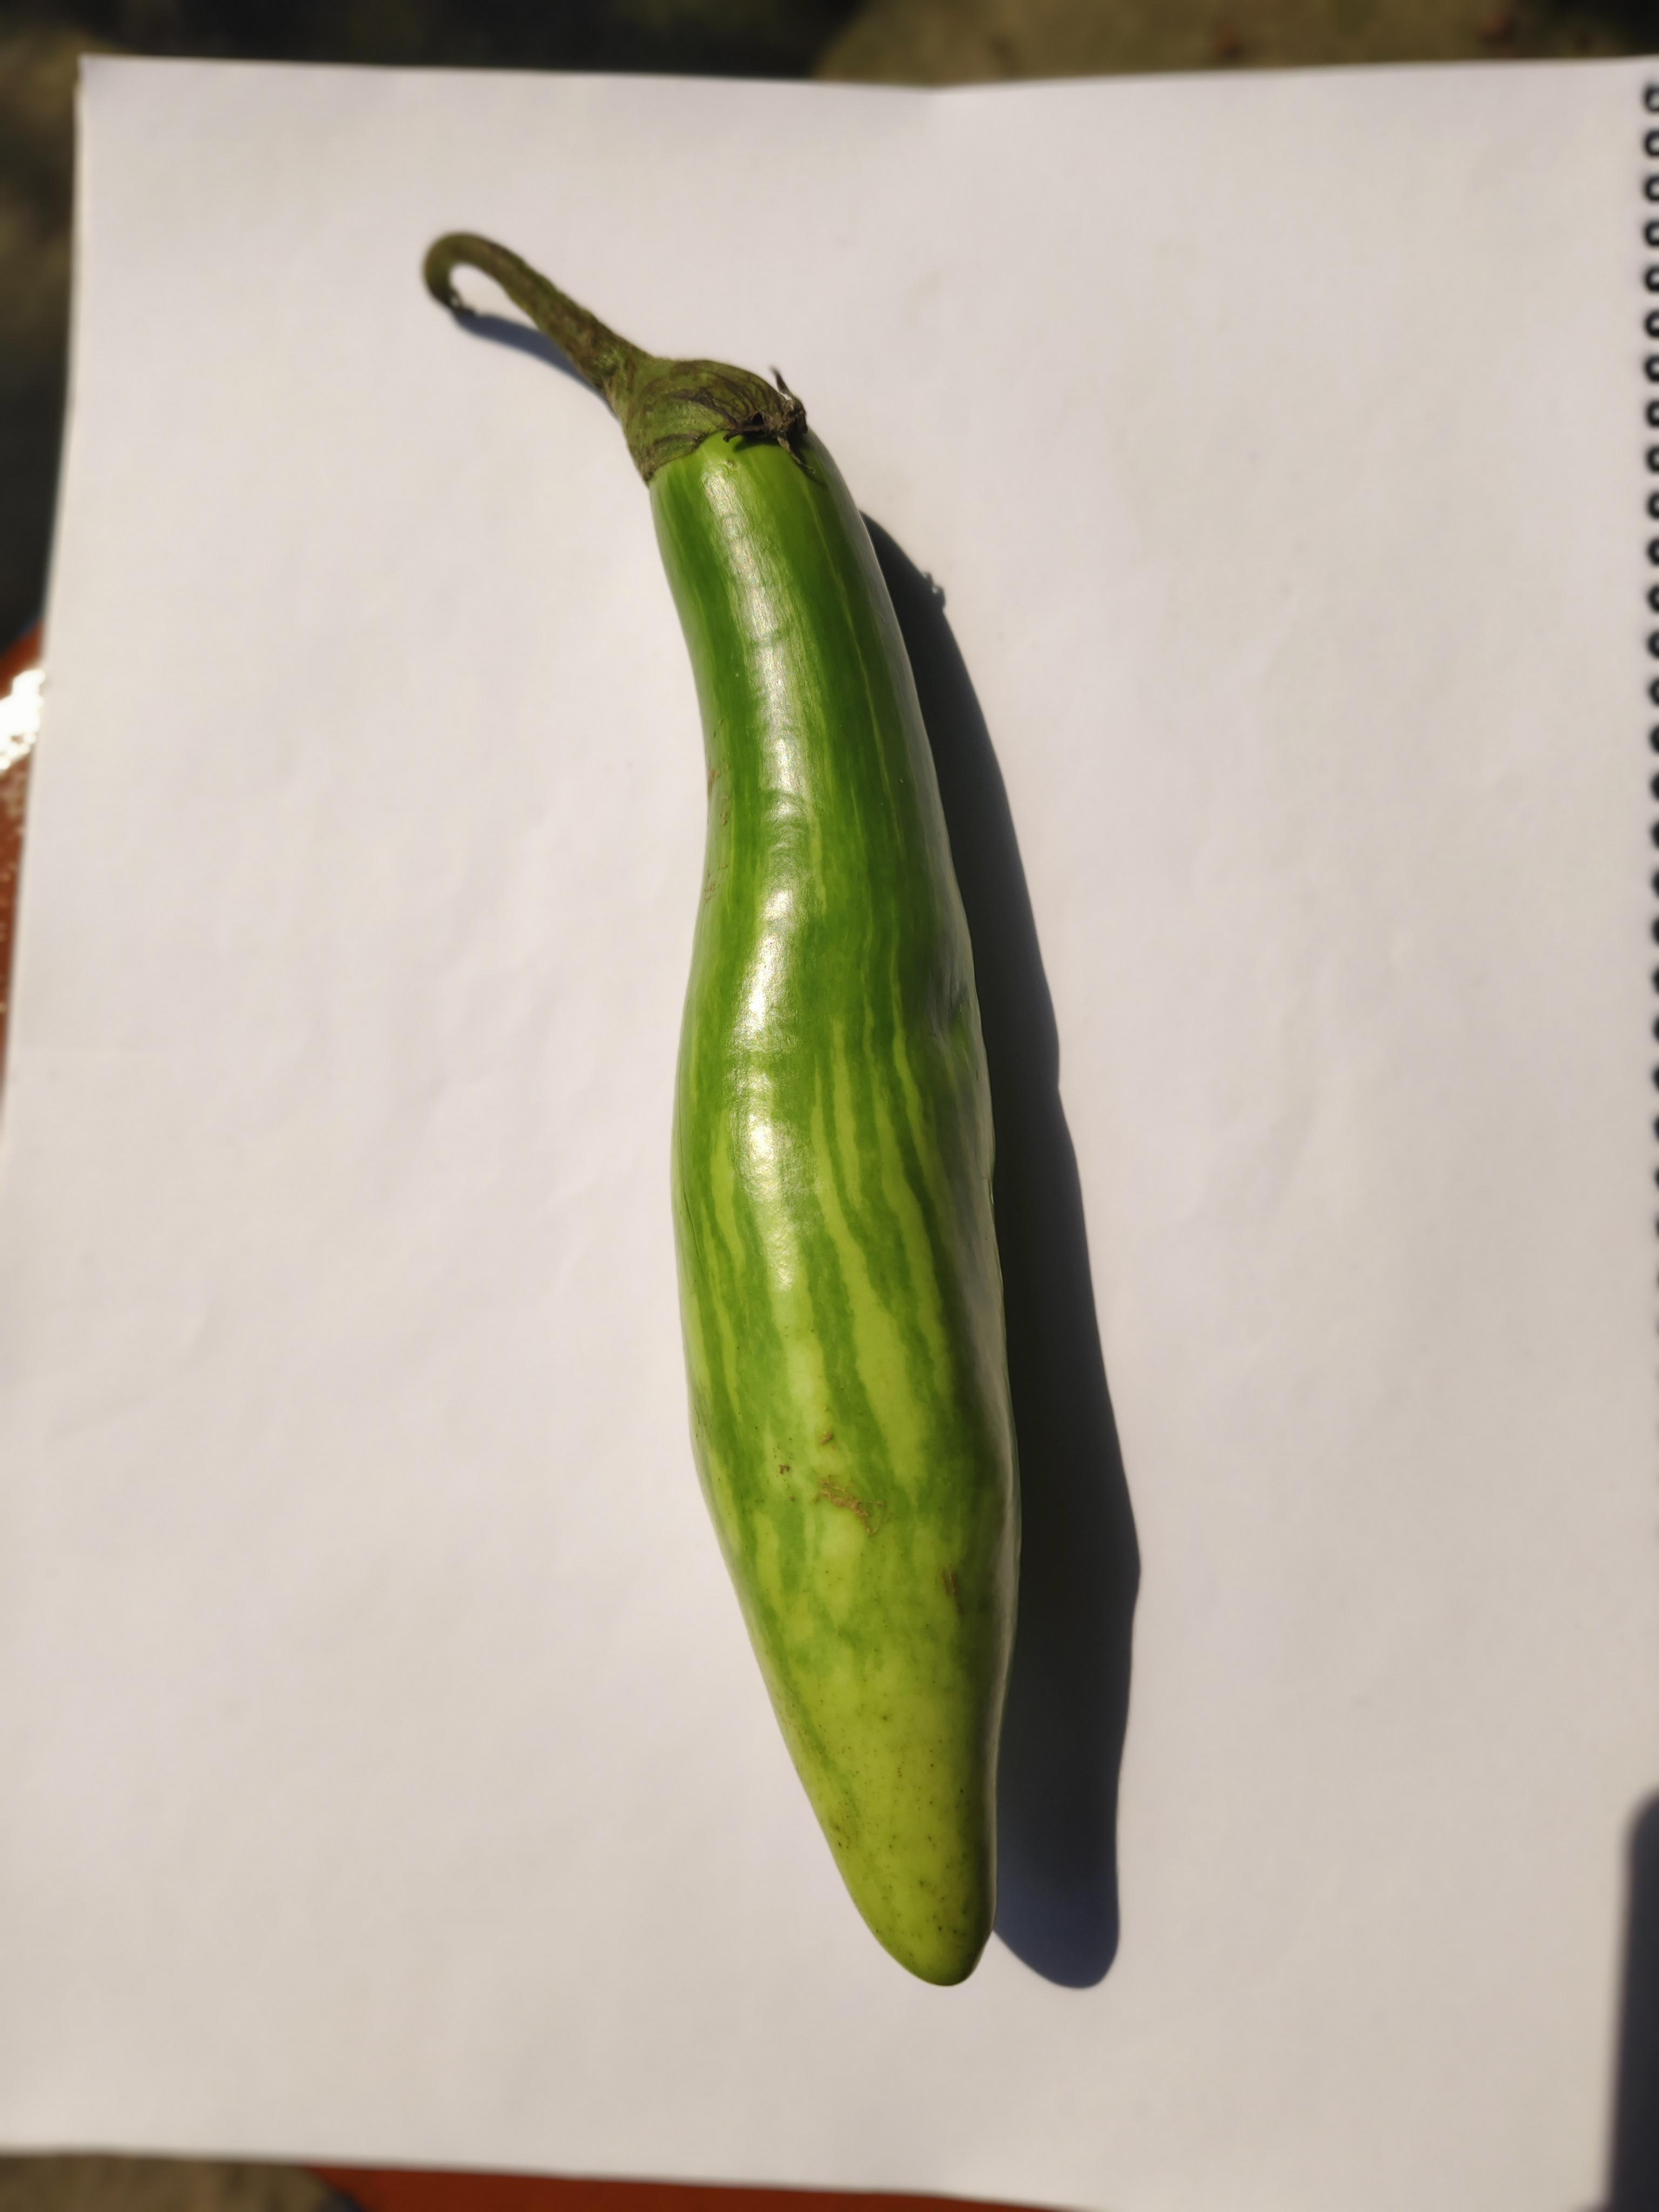
Label: Brinjal